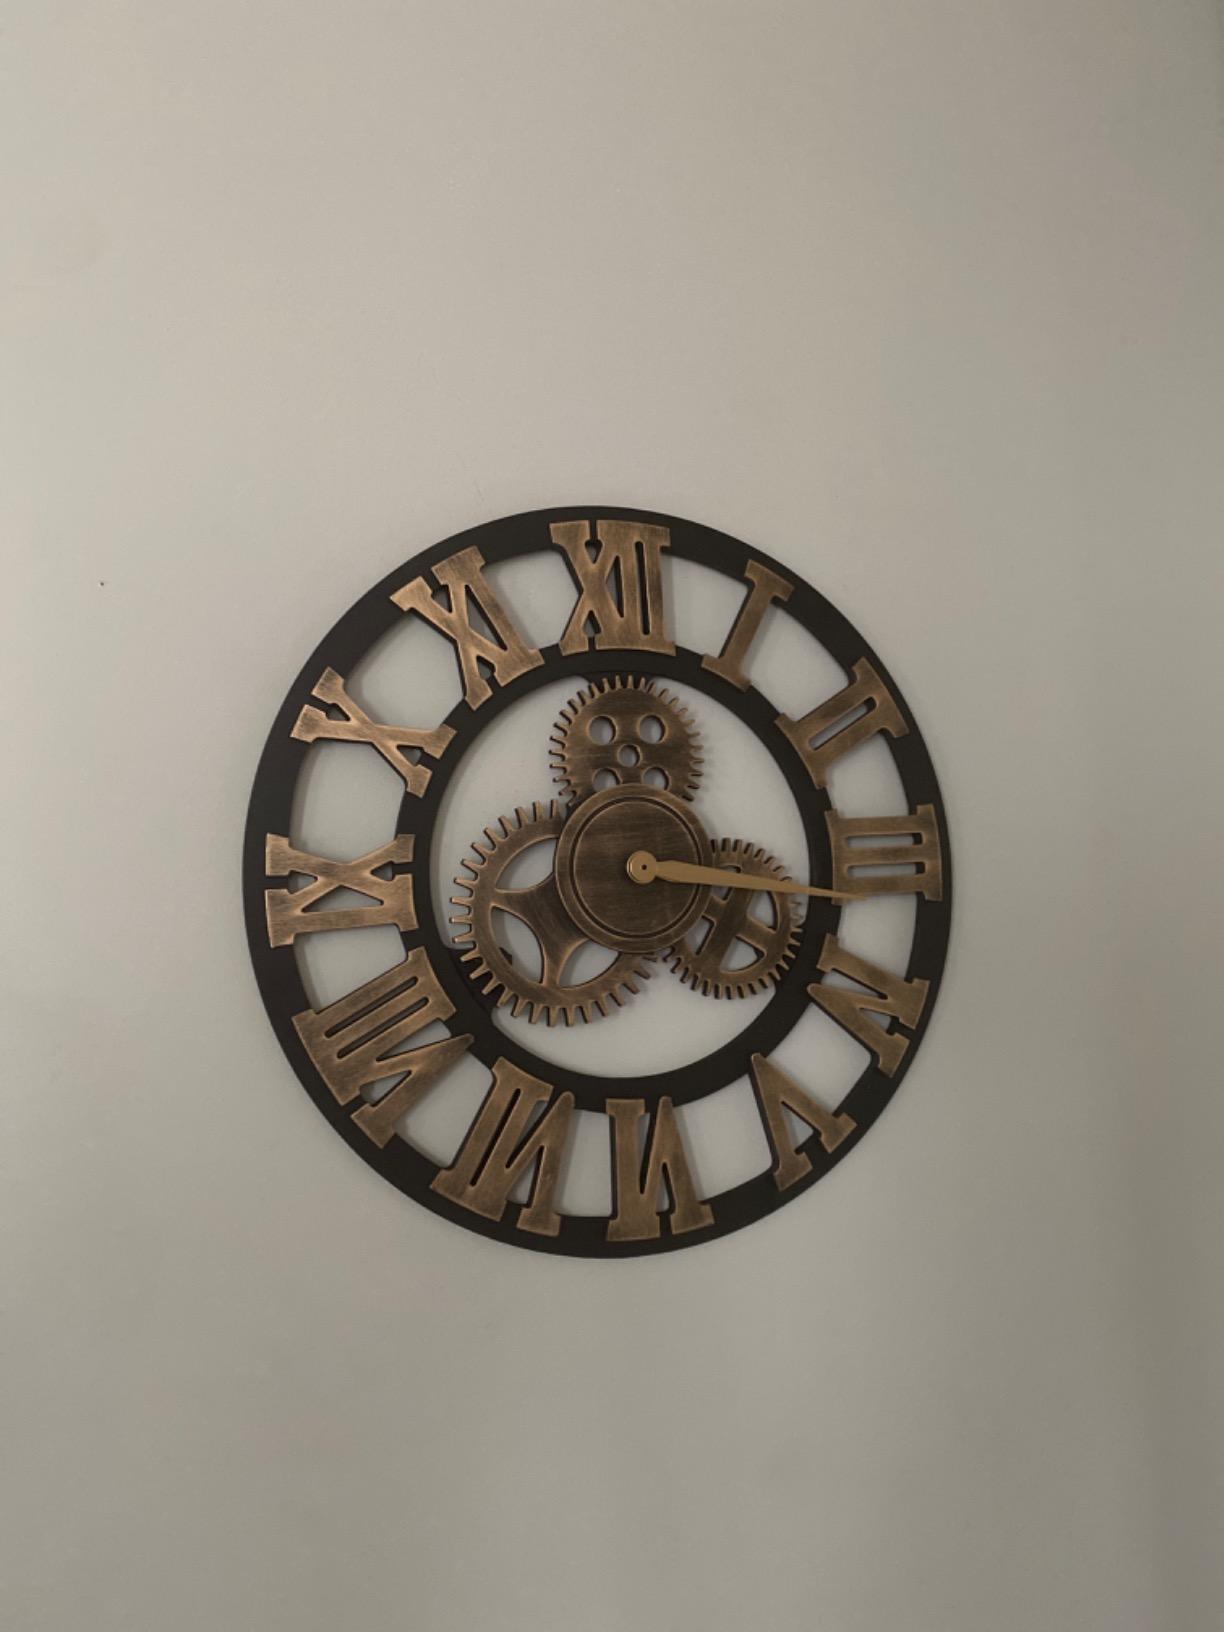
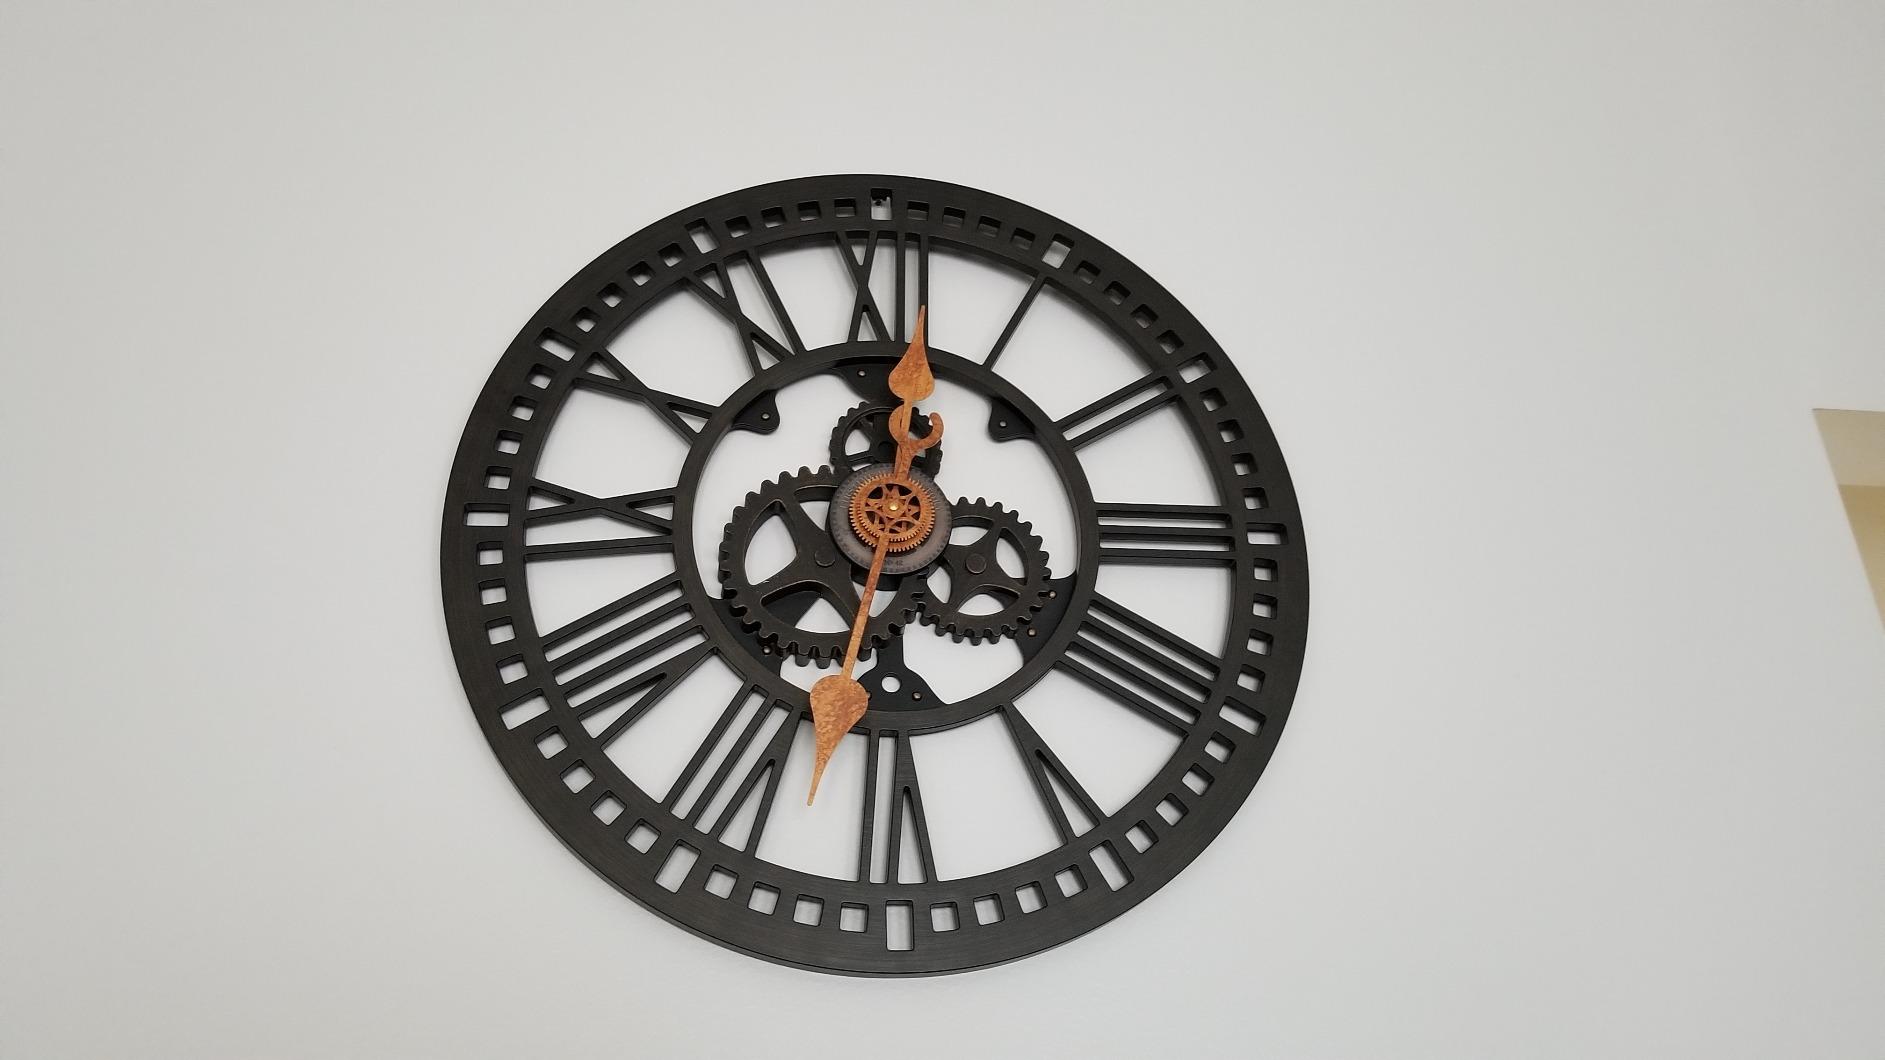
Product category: clock
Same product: no